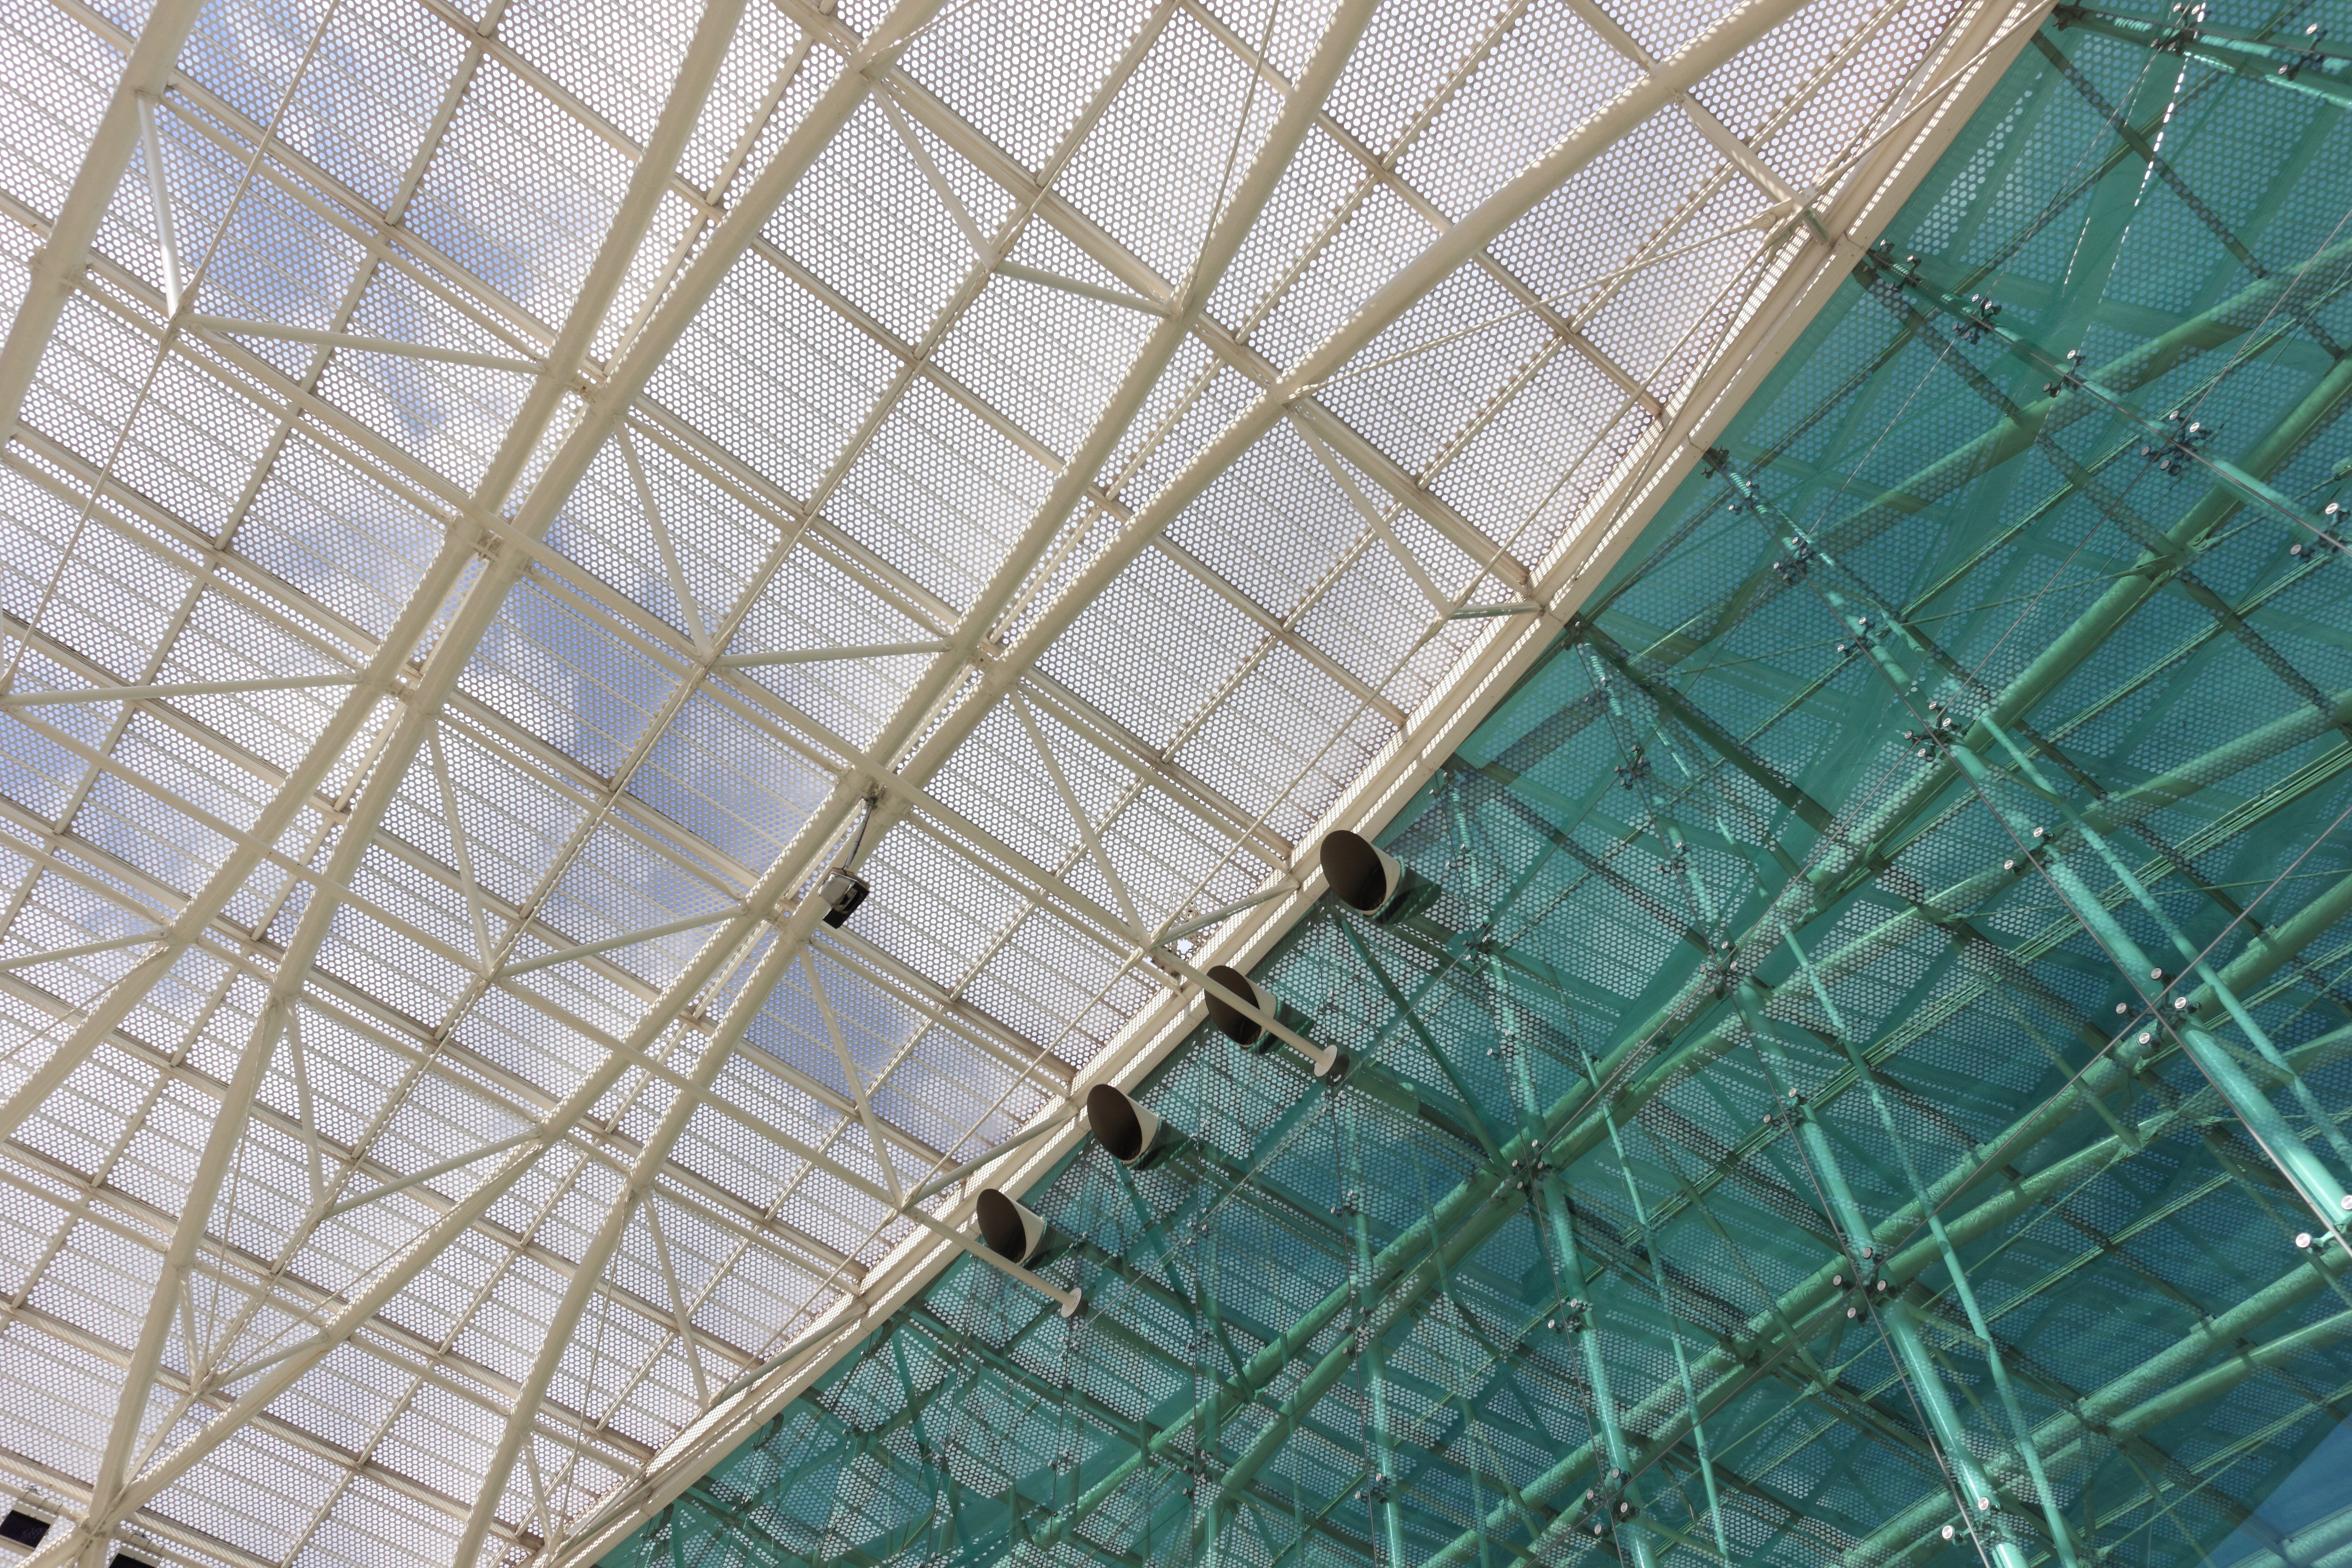
architecture, structure, wood, window, glass, roof, skyscraper, wall, line, entrance, facade, blue, shopping, expo, design, net, symmetry, portugal, mall, area, dome, da, lisbon, vasco, gama, flooring, daylighting, outdoor structure